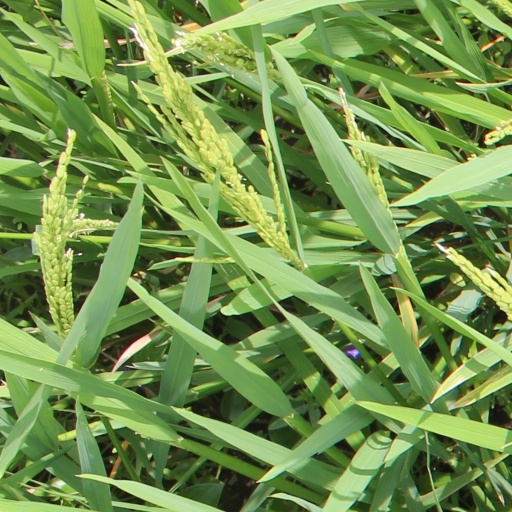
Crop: rice